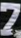
Number: 7